Benedictus Aretius

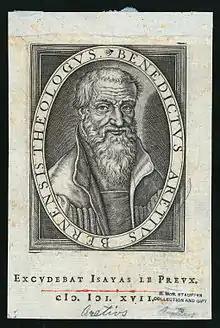

Benedictus Aretius (surname derived from Marti by Greek translation) (1505–1574) was a Swiss Protestant theologian, Protestant reformer and natural philosopher.